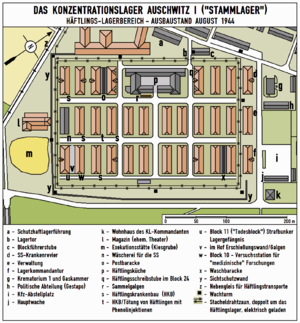
Le Block 11 ou Block de la mort était un édifice en briques de deux étages et comportant un sous-sol construit dans le camp de concentration du camp principal d'Auschwitz en juillet 1940. Il s'est appelé Block 13 jusqu'en août 1941. Ce block était la prison dans la prison et servait de lieu de punition et de torture. Beaucoup de détenus n'ont pas survécu à leur incarcération dans le Block 11 en raison des conditions inhumaines de détention et des mauvais traitements. Entre le Block 10 et le Block 11, se trouvait le mur de la mort où des milliers de détenus furent fusillés par un peloton d'exécution. Le Block 11 était l'une des pièces majeures dans le système de terreur mis en place par les Nazis à Auschwitz. Aujourd'hui, il fait partie du musée national Auschwitz-Birkenau et peut être visité.